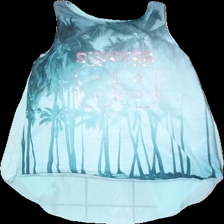
View: front
Type: Shirt
Category: Children
Brand: H&M
Colors: Blue, Pink, Grey
Material: 100% Poly
Pattern: Glitter
Cut: Regular
Size: 146
Season: Summer
Price range: <50
Recommended usage: Export